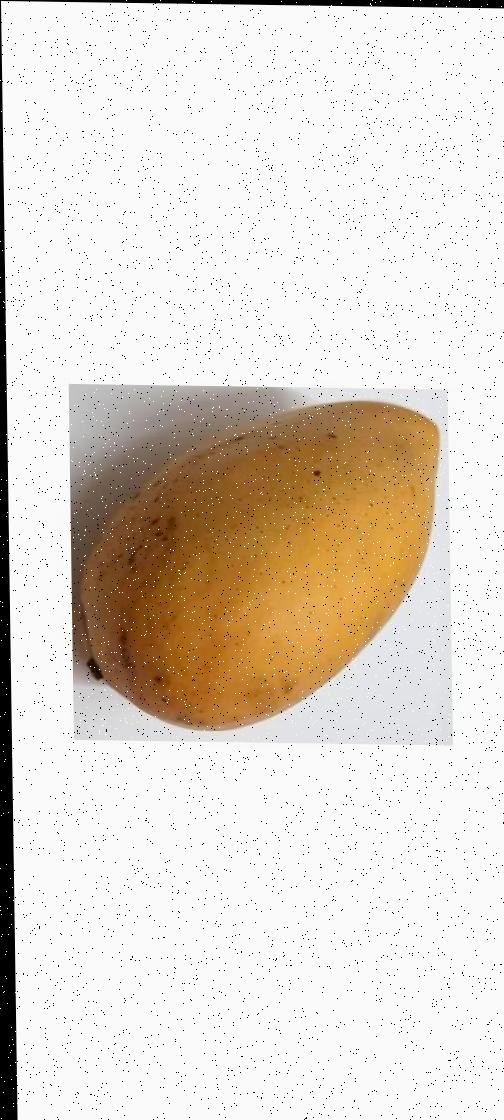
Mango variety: Katimon